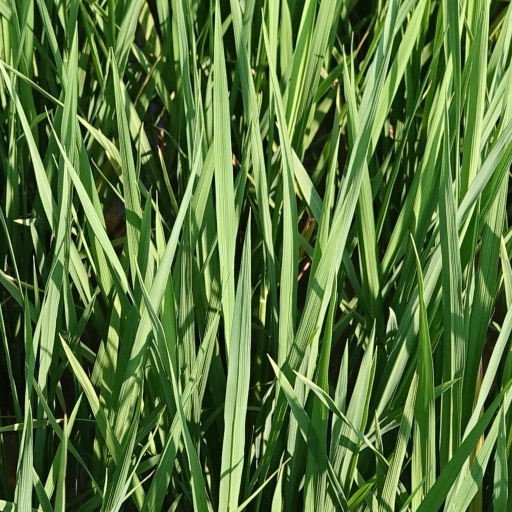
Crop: rice